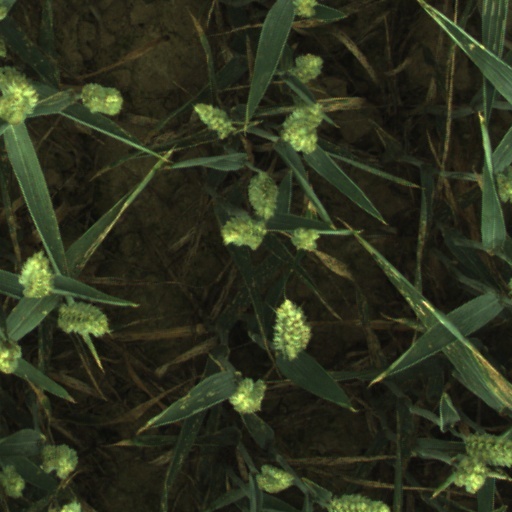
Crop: wheat